Just a Gigolo (1931 film)

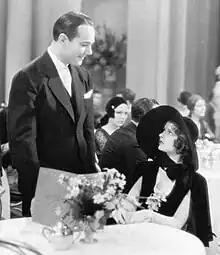
Screenshot

Just a Gigolo is a 1931 American Pre-Code romantic comedy film released by MGM. It was directed by Jack Conway, produced by Irving Thalberg and starred William Haines, Irene Purcell, C. Aubrey Smith, and Ray Milland. It was adapted from the 1930 play of the same name, which also starred Irene Purcell in the role of Roxana 'Roxy' Hartley. The film features the song "Just a Gigolo".